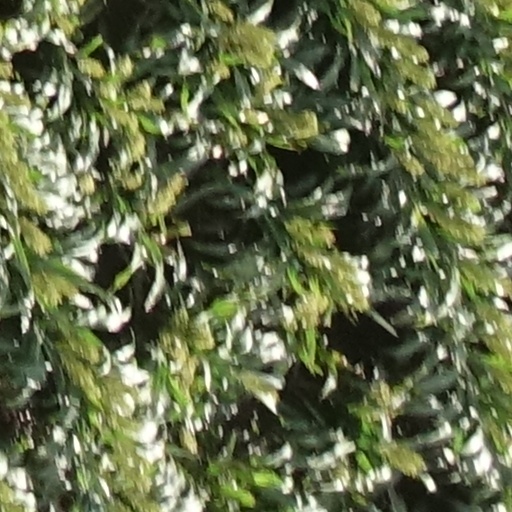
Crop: sorghum